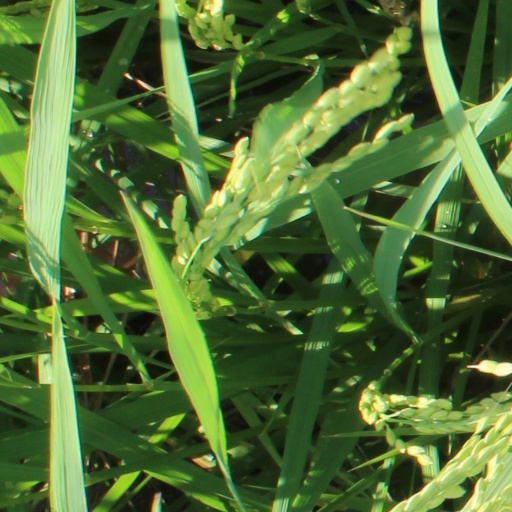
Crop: rice